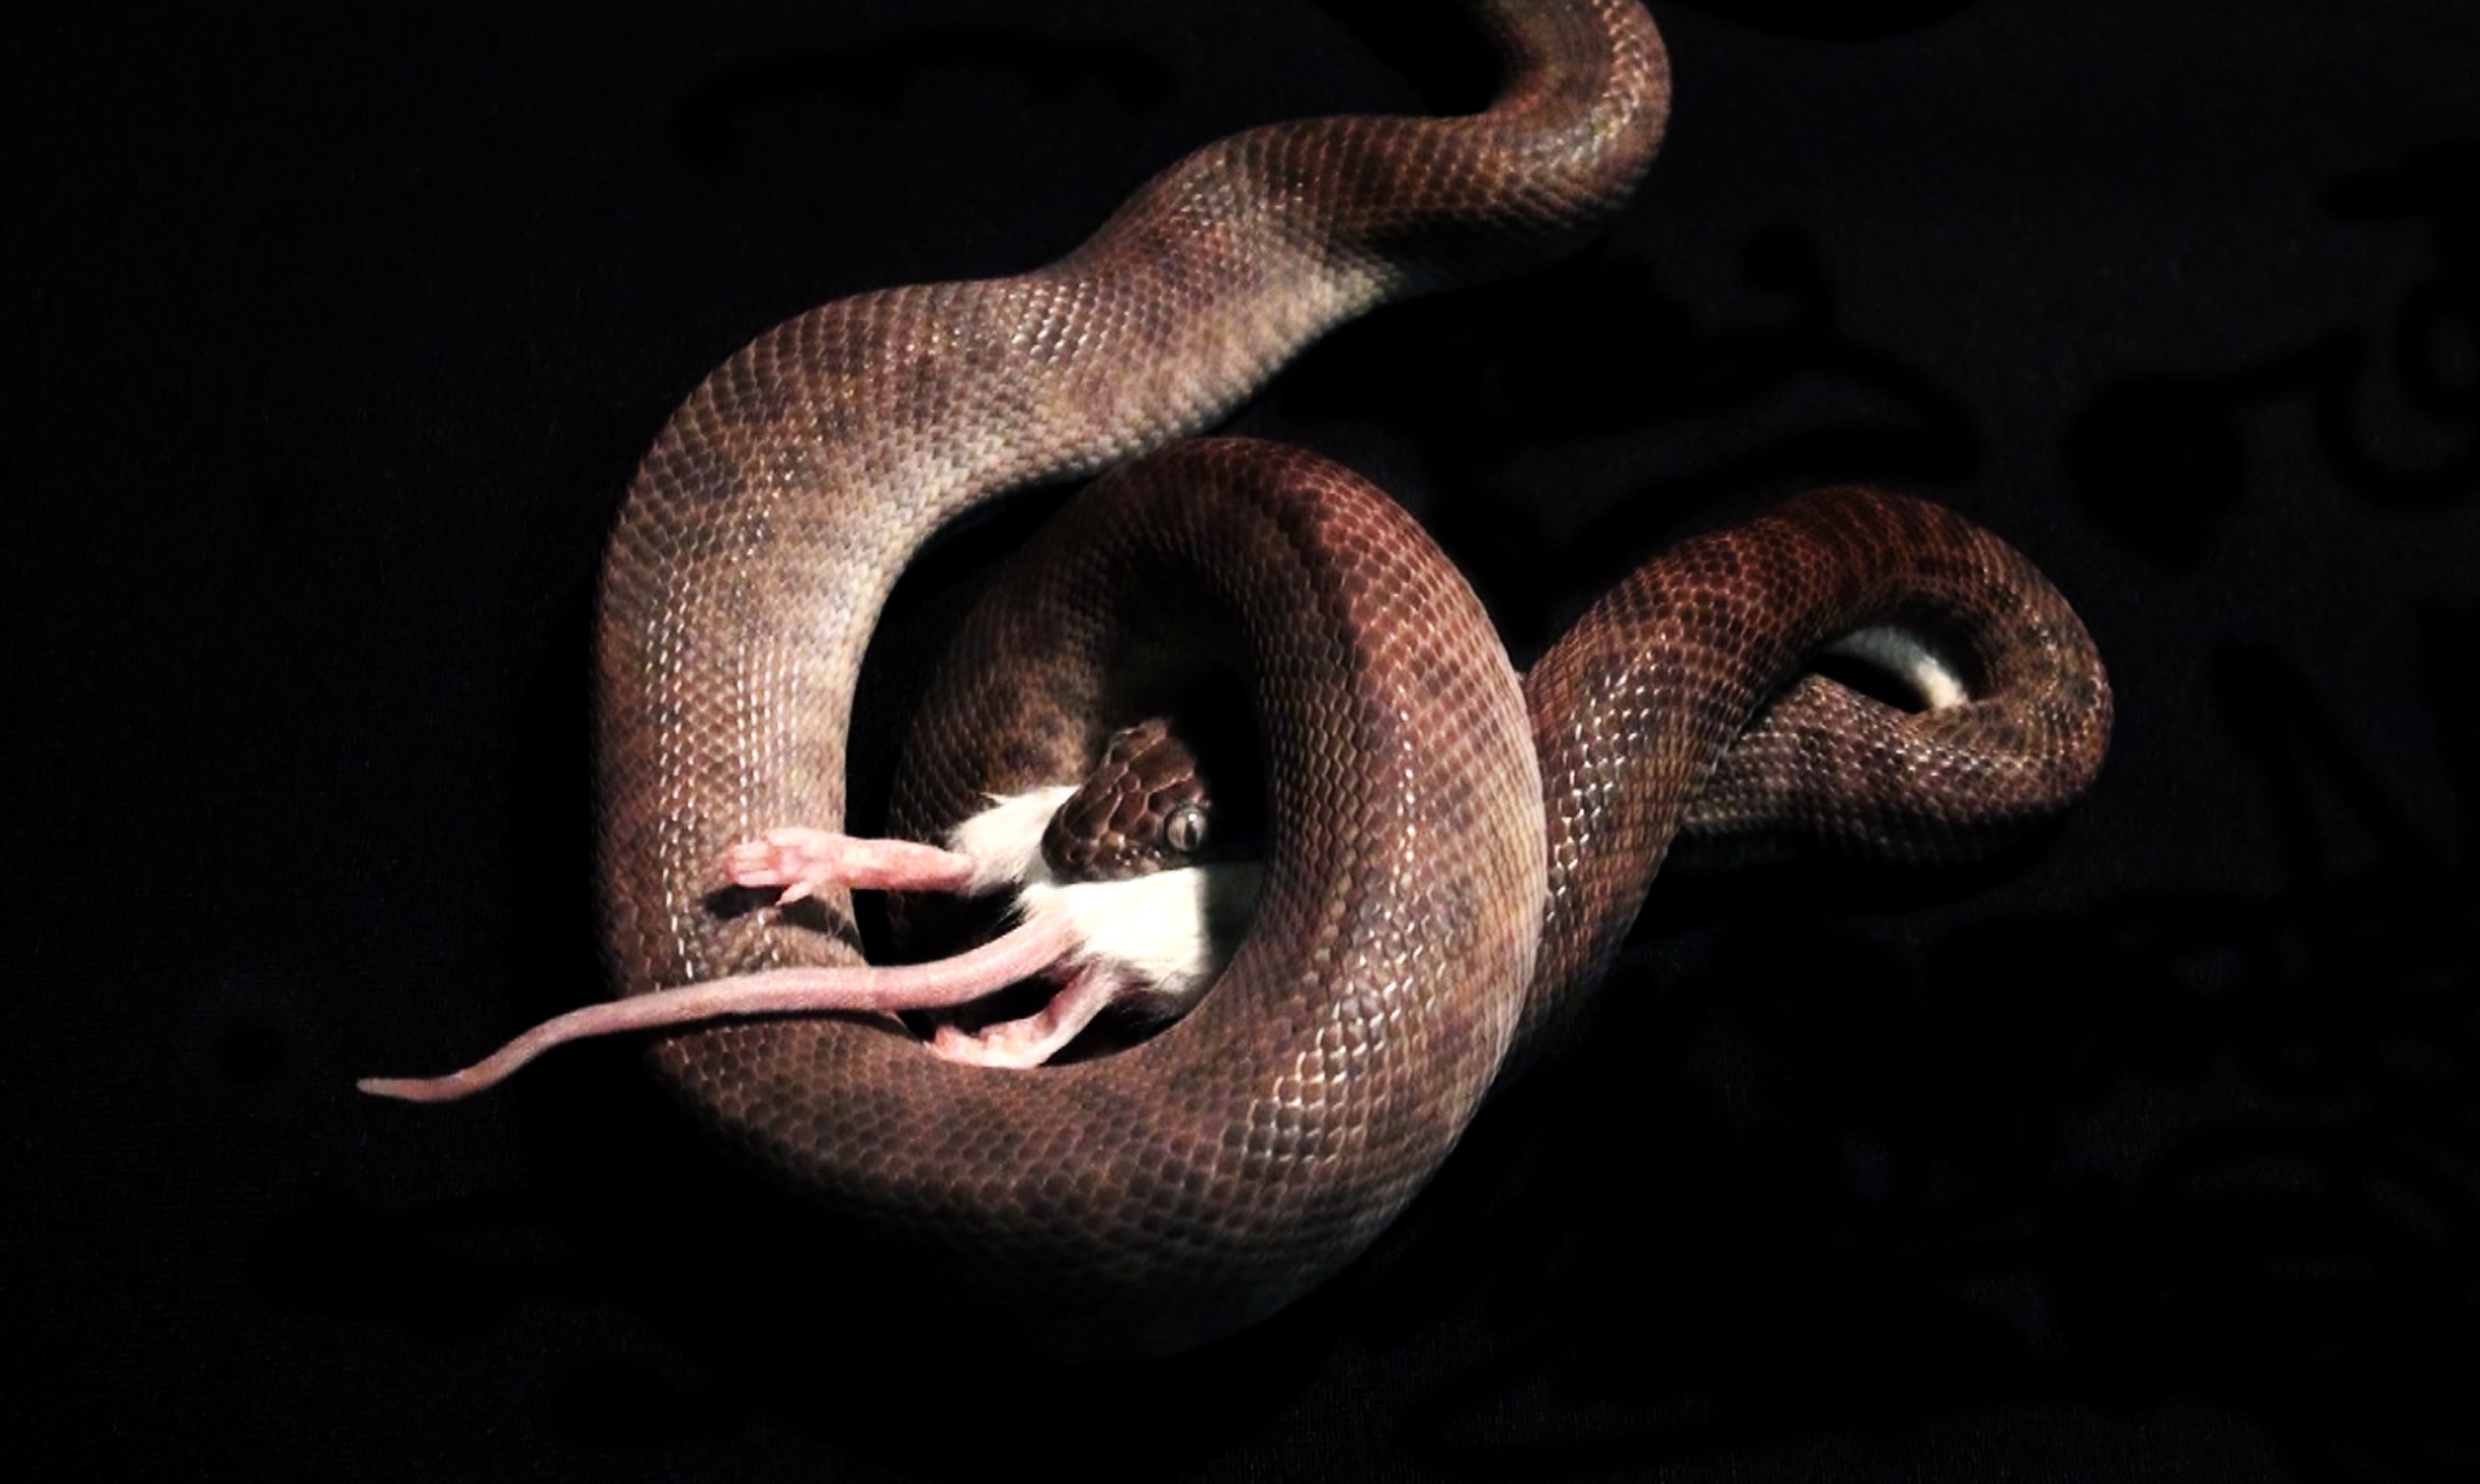
nature, mouse, animal, wildlife, meal, reptile, close up, australia, eating, snake, vertebrate, python, prey, serpent, macro photography, squeezed, feeding time, snake eating, constrict, children's python, scaled reptile, boas